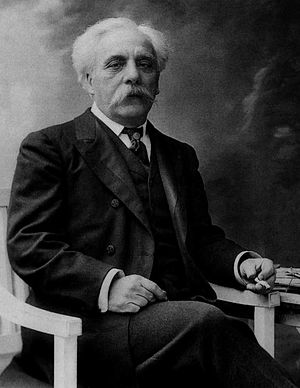
Gabriel Fauré
1905
Gabriel-Urbain Fauré var en fransk komponist og organist. Han underviste i komposition på konservatoriet i Paris og var konservatoriets direktør fra 1905 til 1920.